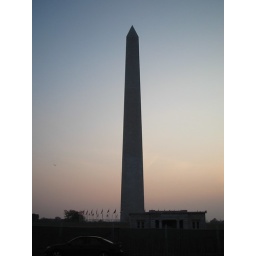
This one turned out pretty good but didn't capture the blue in the sky the way I wanted it to.